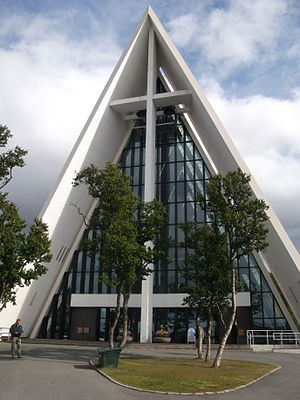
Tromsø
Tromsdalen Kirke i Tromsø med tilnavnet Ishavskatedralen
"Tromsø er en by og kommune i Troms og Finnmark. Den er den største by i Nord-Norge, og den 12. største kommune i Norge. Siden omkring 1840 har byen haft tilnavnet ""Nordens Paris"". Som hovedsæde for Arktisk råd kan byen med en vis ret kaldes ""hovedstaden i Arktis"".